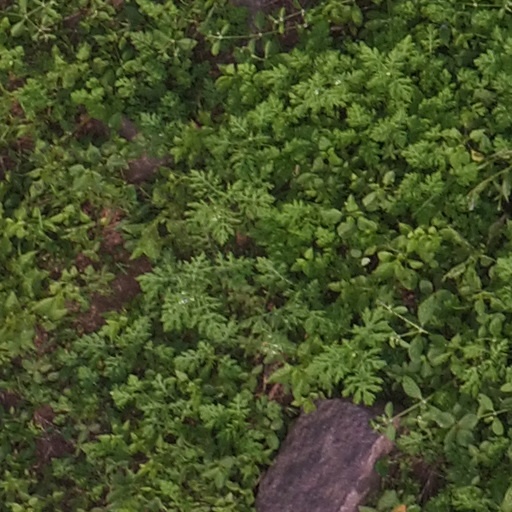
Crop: maize; corn